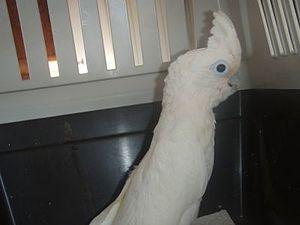
Le Cacatoès de Goffin est une espèce d'oiseaux de la famille des Cacatuidae.